Answer in natural language. Which point is closer to the camera taking this photo, point A  or point B? Choose between the following options: A or B
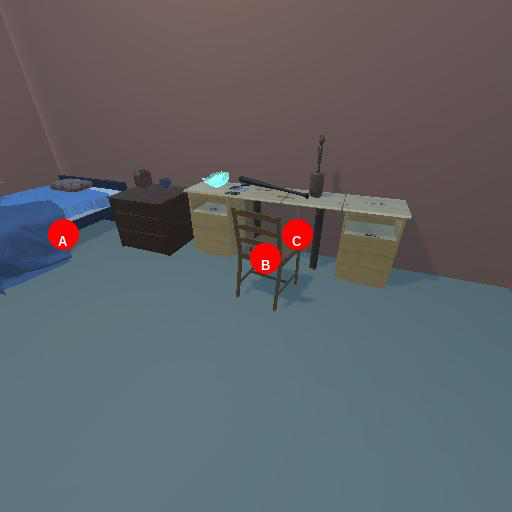
<answer>B</answer>